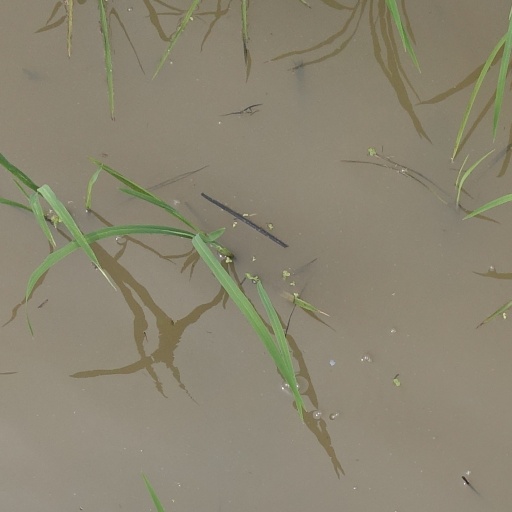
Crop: rice